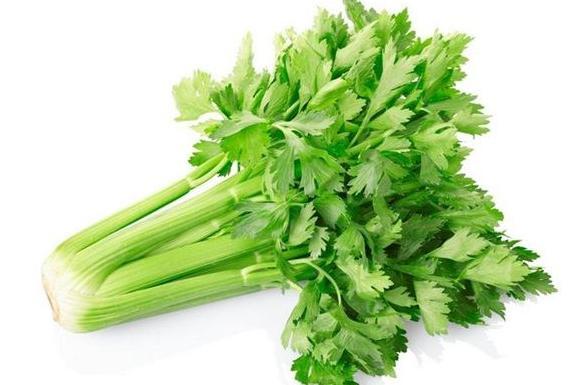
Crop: unknown
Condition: celery